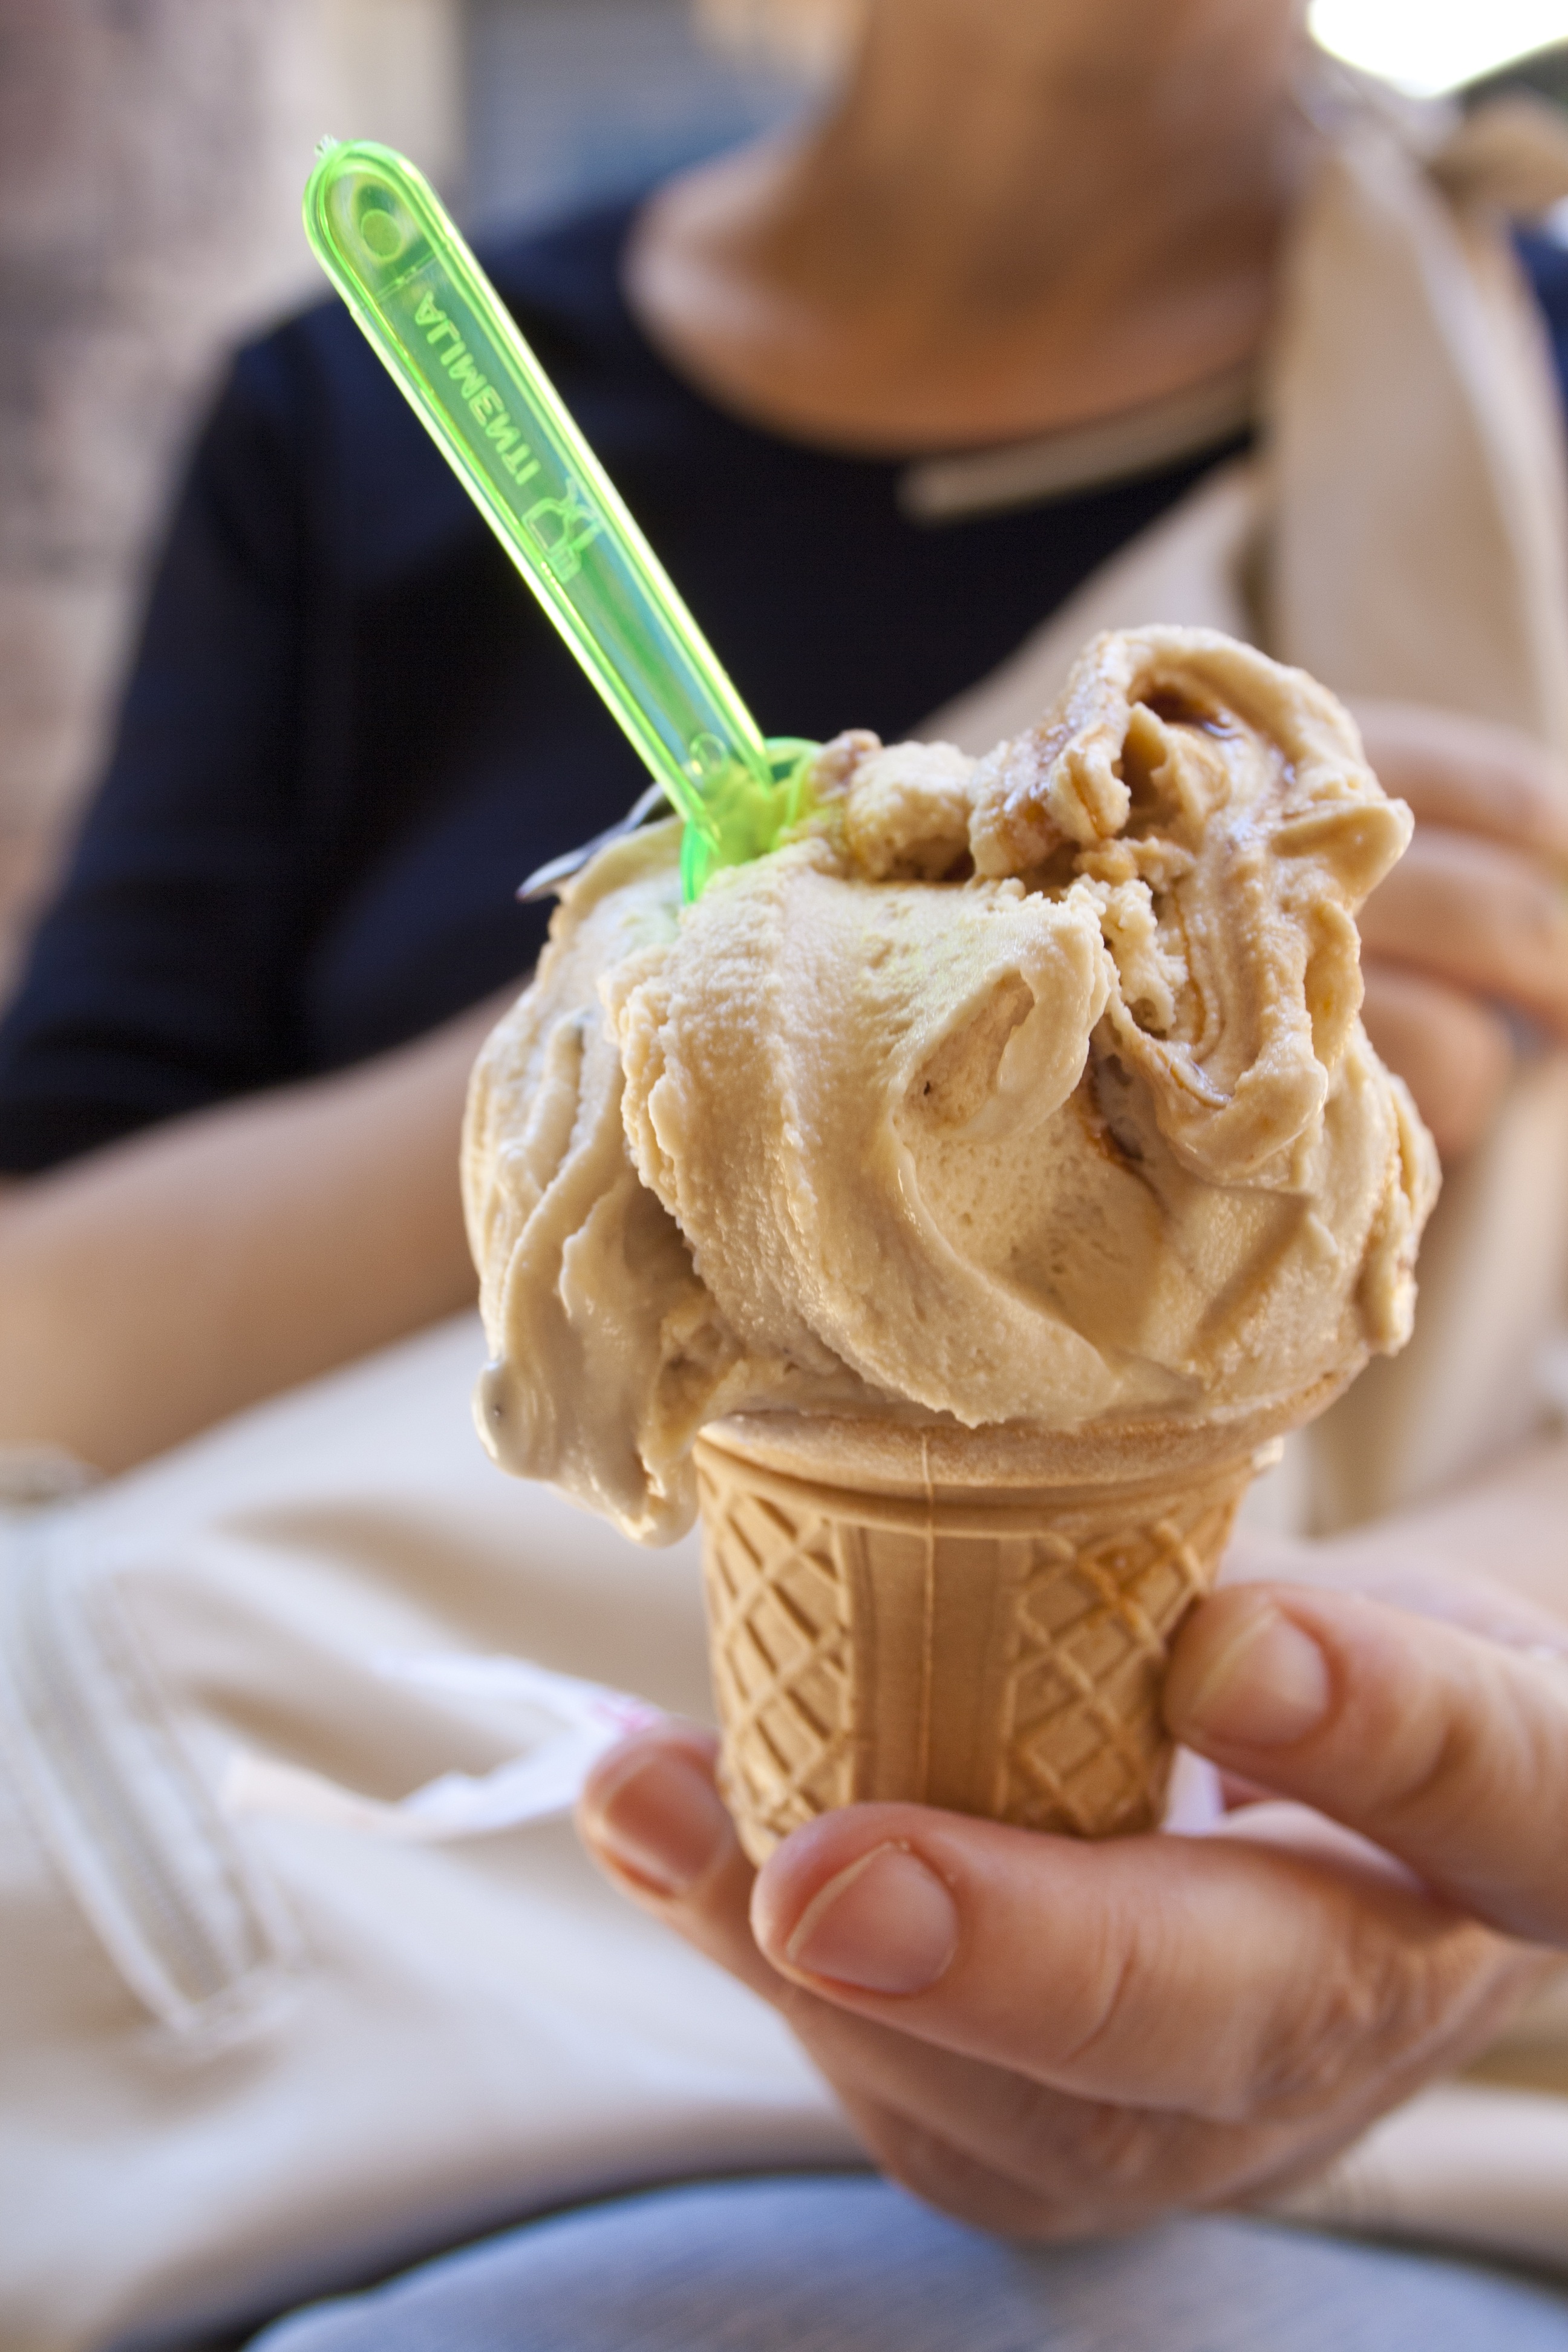
sweet, ice, dish, food, produce, cone, frozen, baking, milk, ice cream, dessert, waffle, cream, delicious, dairy product, whipped cream, icecream, icing, tasty, itlay, italian, treat, gelato, flavor, milkshake, sundae, chocolate ice cream, buttercream